Slavic carnival

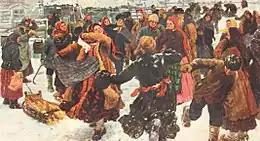
Fedot Sychkov. "Plyaska (Russian folk dance)". 1911

Maslenitsa is an Eastern Slavic religious and folk holiday, celebrated during the last week before Great Lent, that is, the eighth week before Eastern Orthodox Pascha (Easter). Maslenitsa corresponds to the Western Christian Carnival, except that Orthodox Lent begins on a Monday instead of a Wednesday, and the Orthodox date of Easter can differ greatly from the Western Christian date.